Palazzo Muti

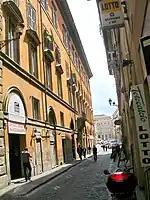
The south elevation of the Palazzo Muti. With its central doorway, it was probably intended as the principal facade. However, the narrow street makes an architectural appreciation impossible.

The palazzo acquired its long and religious name "Palazzo Muti e Santuario della Madonna dell' Archetto" following an event in 1796 when a sacred image of Madonna in a niche in the narrow alley to the rear of the Palazzo was said to have moved her eyes, another version says she was weeping because the Papal States were being invaded by France. This phenomenon was acknowledged by a papal decree in 1797. Thereafter the statue became known as ""Madonna dell'Archetto"". The image had been painted circa 1690 by Domenico Muratori for the Marchesa Savorelli Papazzurri who lived at the Palazzo. By 1850 the painting (sometimes called the ""Mater Misericordiae"" had overcome her distress at the invasion of the Vatican states and was now performing miracles involving divine intervention. The Madonna had become one of the most visited sites of the Virgin Mary in Rome, as a result of this in 1850 the owners of the palazzo Count Alessandro and Countess Caterina Papazzurri Savorelli had the architect Virginio Vespignani build the neoclassical, domed Church of the Madonna dell’Archetto around the shrine. Today this is Rome's smallest functioning church.